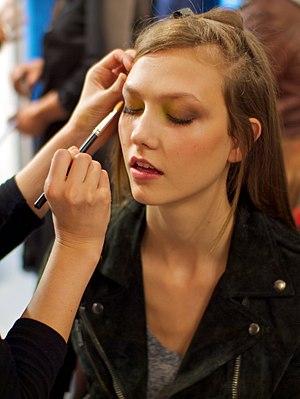
Karlie Kloss, née le 3 août 1992 à Chicago, est un mannequin et une danseuse américaine. Elle est classée dans le top 30 des Mannequins des années 2000 par le magazine Vogue Paris. Depuis 2014, elle fait partie des mannequins les mieux payés au monde.